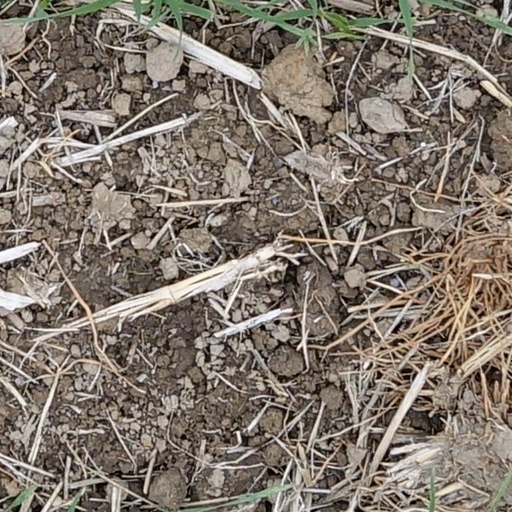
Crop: wheat